Shussan Shaka

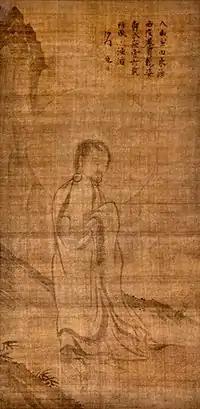

Although the artist of the Choraku-ji "Shussan Shaka" is unknown, the style of the painting leads scholars to infer that the creator of this work was a Zen priest rather than a trained painter.